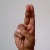
The image shows a hand gesture representing the letter 'U' in Indian Sign Language.